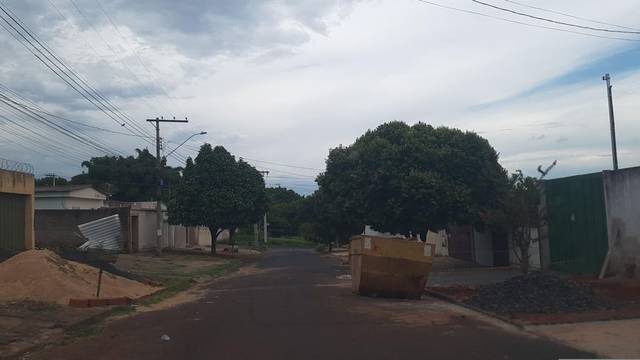
Region: Brazil
Coordinates: -18.923, -48.301